Rolls-Royce Phantom III

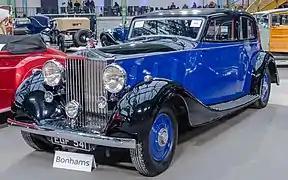
Limousine, 1937, by Arthur Mulliner of Northampton

The Rolls-Royce Phantom III was the final large pre-war Rolls-Royce. Introduced in 1936, it replaced the Phantom II, and it was the only V12 Rolls-Royce until the 1998 introduction of the Silver Seraph. It is the first of the three V12-powered Rolls-Royce Phantoms, with the 2003-2017 Rolls-Royce Phantom VII and 2018- Rolls-Royce Phantom VIII being the other two.